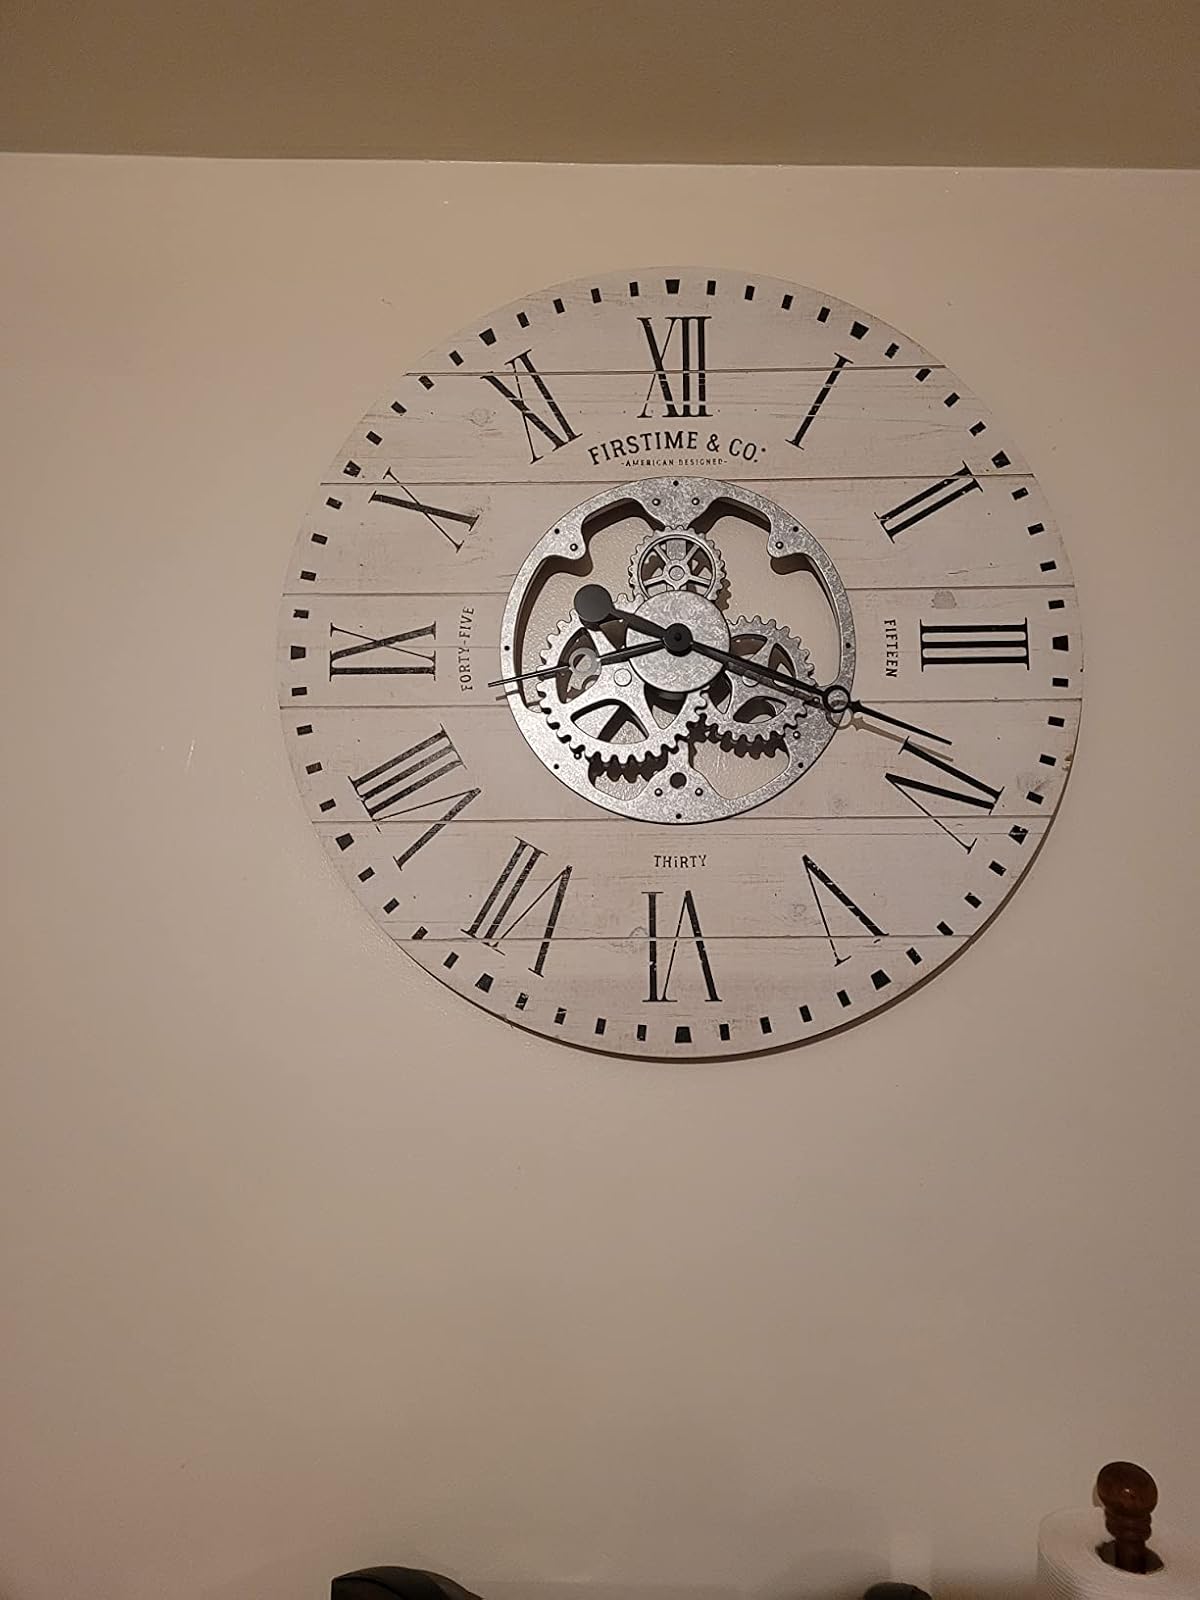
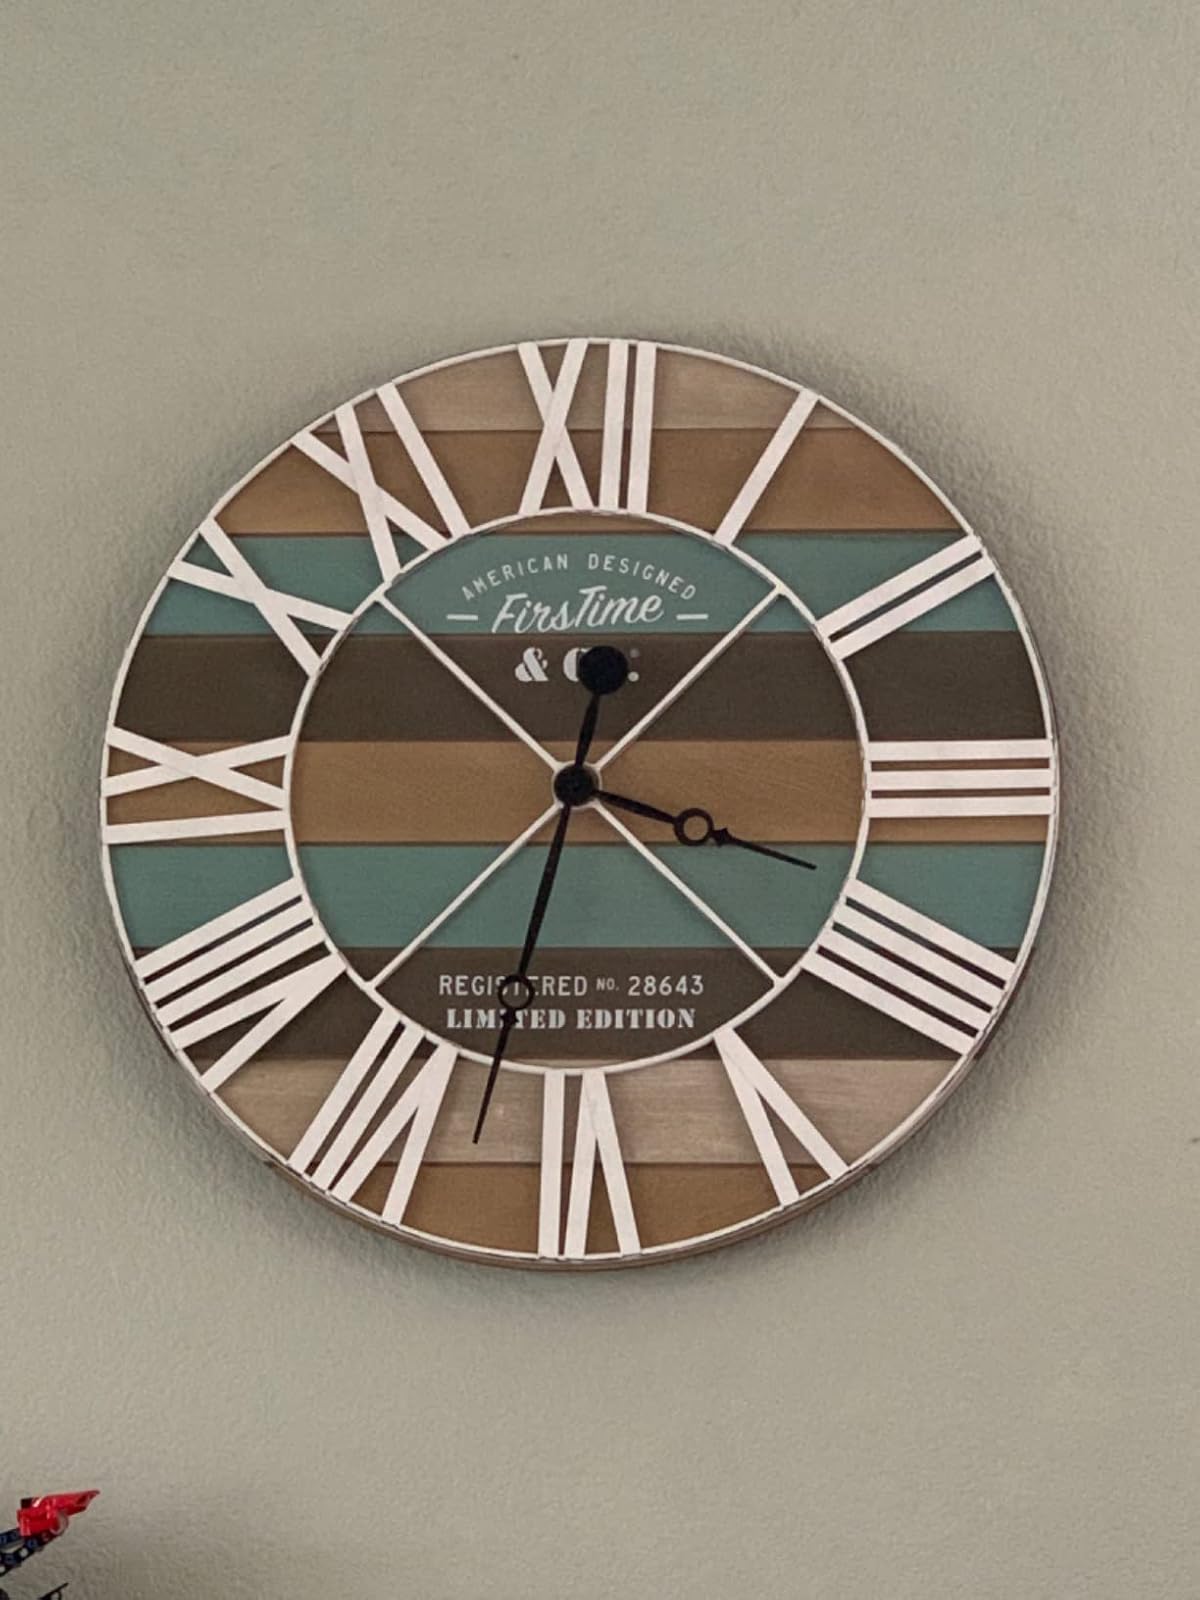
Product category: clock
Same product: no